Elvis Andrus

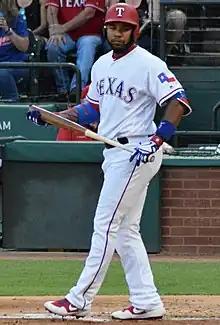
Andrus in June 2019

Andrus was named to the 2010 American League All-Star team. That year, he batted .265 with no home runs. He led the AL in sacrifice hits (17), was 2nd in caught stealing (15), and 9th in stolen bases (32). In the postseason, Andrus hit well in the Rangers' first two series, batting .333 with seven steals in 11 games. In the World Series, his performance plummeted, batting .176 with zero extra base hits as the Rangers lost to the San Francisco Giants.